Ampelaster

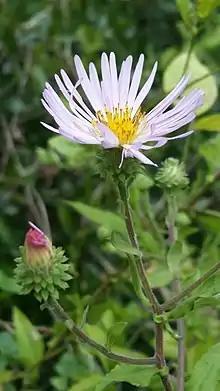
"Ampelaster carolinianus"

Ampelaster is a North American monotypic genus of flowering plants in the family Asteraceae. There is a single known species, Ampelaster carolinianus, with the common name of climbing aster. It is native to the southeastern United States, in the States of Florida, Georgia, North Carolina, and South Carolina.